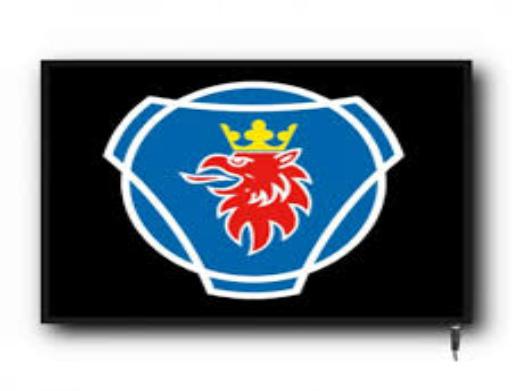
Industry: Transportation